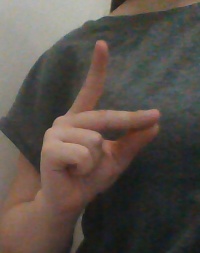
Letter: ta